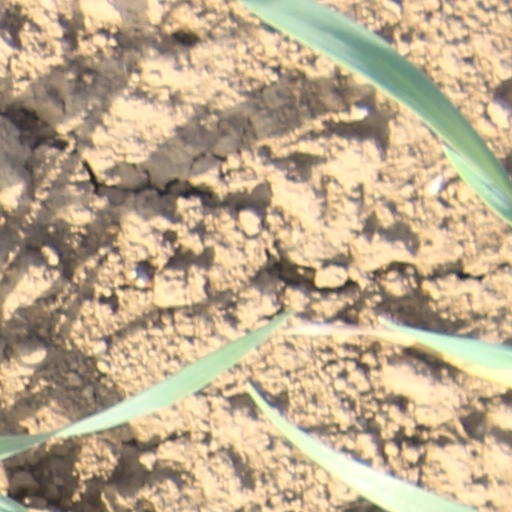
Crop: wheat